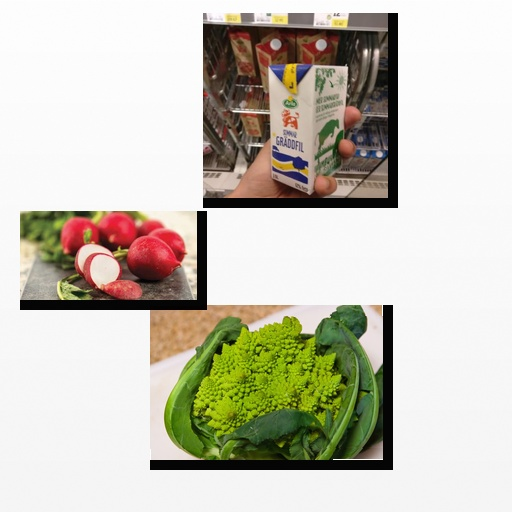
Food items: cauliflower, radish, sour_cream